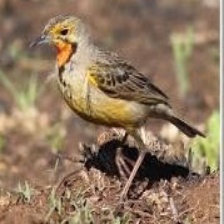
Species: CAPE LONGCLAW
Scientific name: MACRONYX CAPENSIS